Water Tower No. 3 (Novosibirsk)

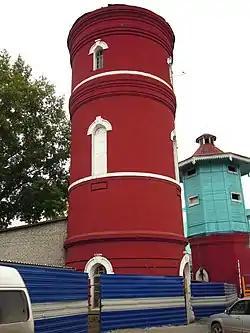

Water Tower No. 3 is a water tower in Zheleznodorozhny District of Novosibirsk, Russia. It was built in 1912. Next to Tower No. 3 is the Water Tower No. 1.